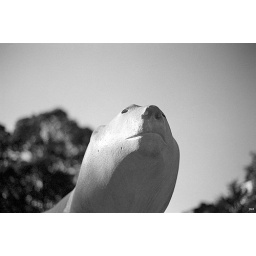
white bear in the garden in Dijon